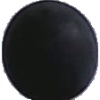
Label: blue_grape